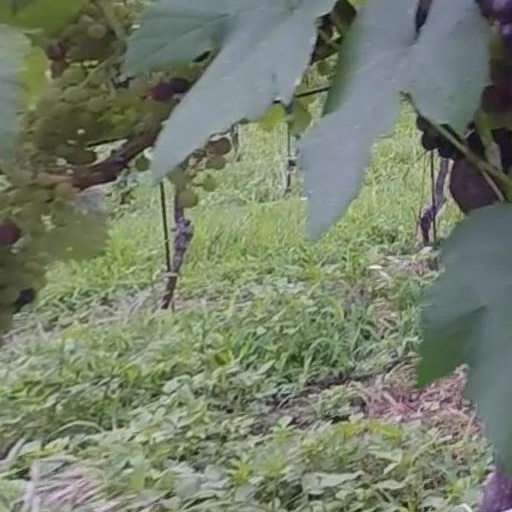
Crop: grape